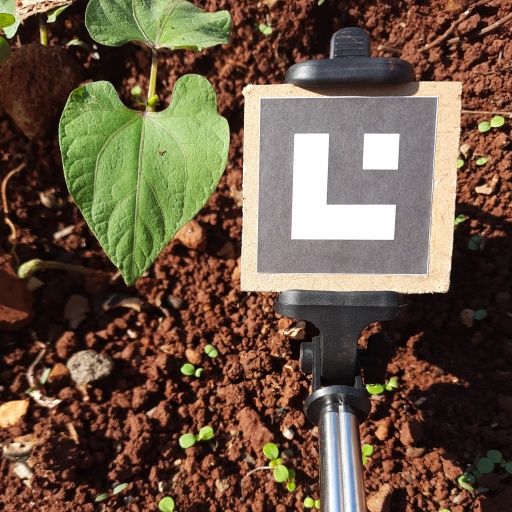
Observations: flat surface, no eating holes, with soild dust, under sunlight